Rex Slinkard

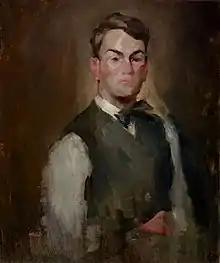
"Self-Portrait" (1910)

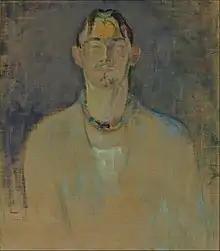
"Rex" (1915)

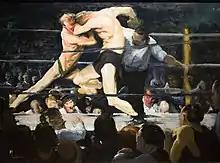
"Stag at Sharkey's" (1909) by George Wesley Bellows. At lower left, the man smoking a cigar and looking back at the viewer is Slinkard.

Rex Rudy Slinkard (June 5, 1887, Edwardsport, Indiana – October 18, 1918, Manhattan, New York City) was an American modernist painter and teacher. He is best remembered for his Symbolist works, most of which were unknown until after his premature death at age 31.